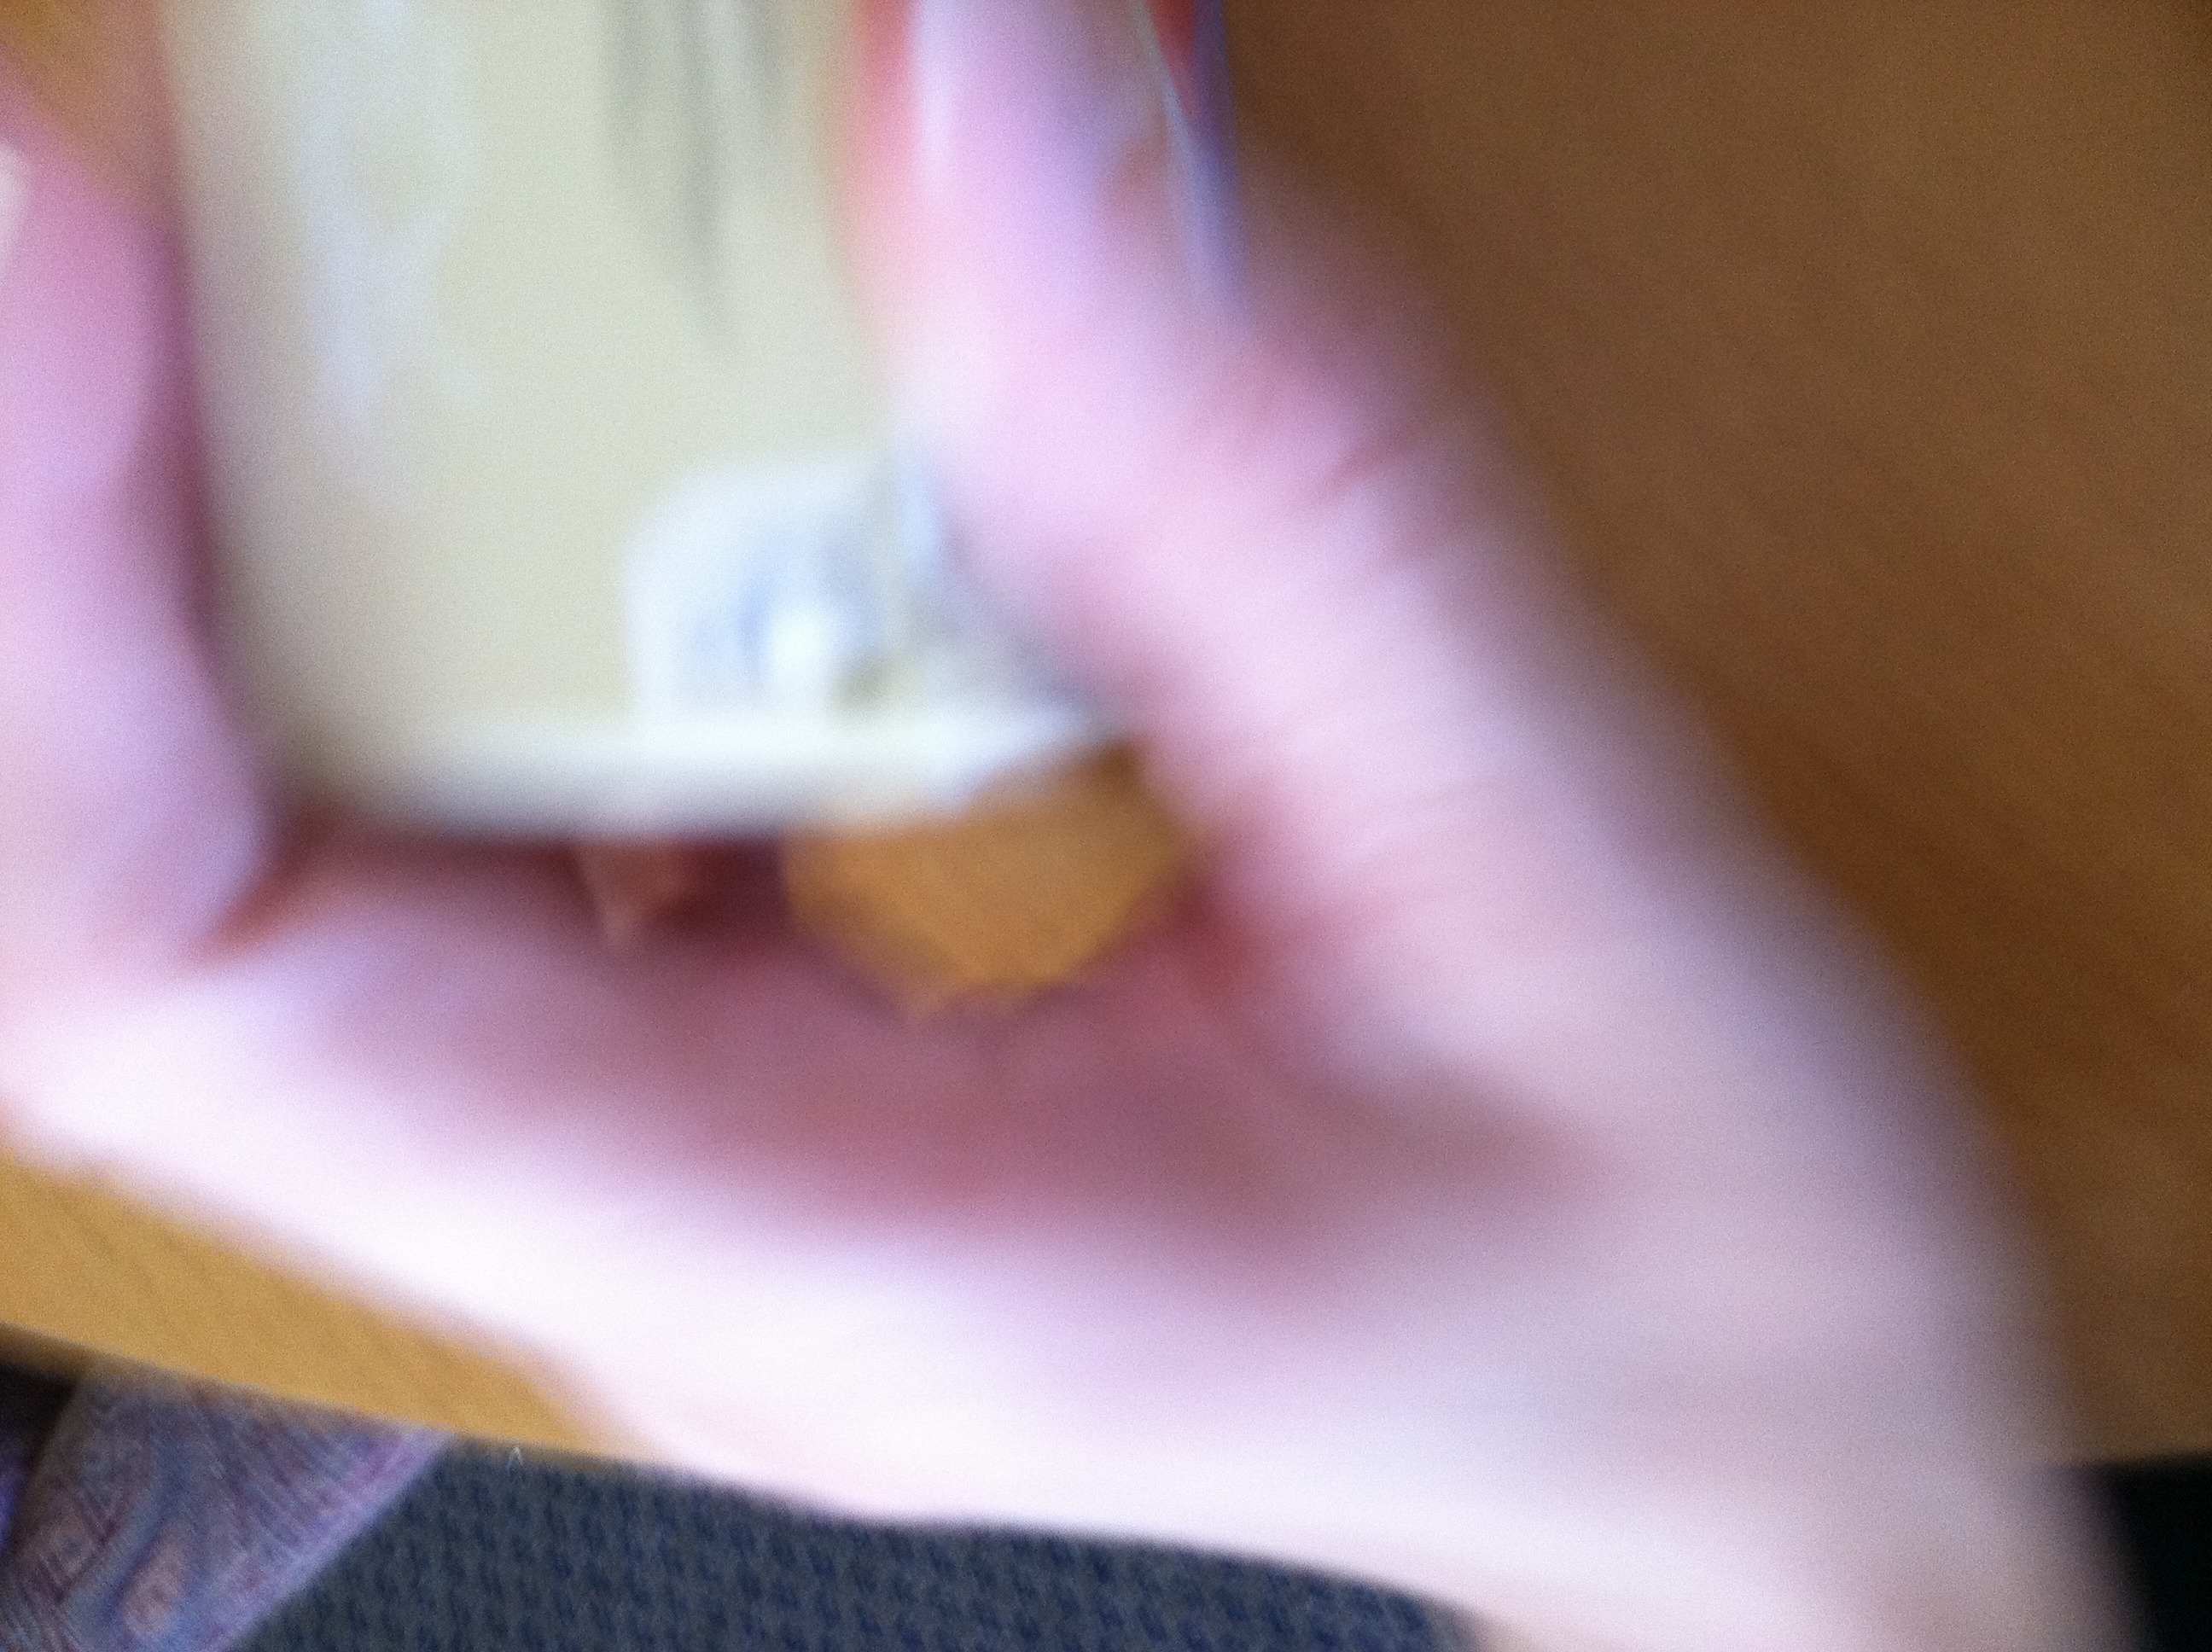Question: What is the expiration date?
Answer: unanswerable